Hichki

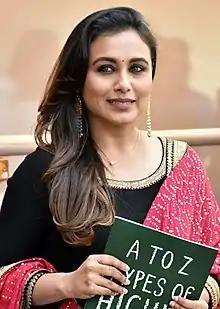
"Hichki" was Rani Mukerji's first film since the release of "Mardaani" (2014)

In 2013, Siddharth P. Malhotra acquired the rights to Brad Cohen's 2005 autobiography "Front of the Class" and started writing the screenplay along with Ambar Hadap and Ganesh Pandit, with Ankur Chaudhry and Raaj Mehta joining them later. The film was titled "Hichki", which Malhotra felt was a suitable word for describing prejudice and social stigma against Tourette disorder. His second directorial venture after "We Are Family" (2010), Malhotra had several failed attempts to find a production house over four years. According to him, the production houses believed that the film lacked commercial viability, telling him: "Who would watch the story of a teacher suffering from Tourette syndrome?" His wife, Sapna, suggested Yash Raj Films to him, although he was initially reluctant as he had faced many rejections. He met the company's owner Aditya Chopra to narrate the screenplay, and the latter liked it. Chopra, however, was busy with his project "Befikre" (2016) and asked Maneesh Sharma, who would co-produce "Hichki" with him, to listen to the rest.